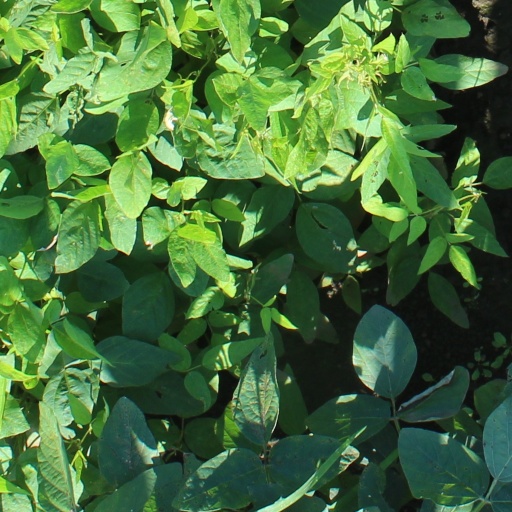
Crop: soybean